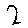
Label: 2